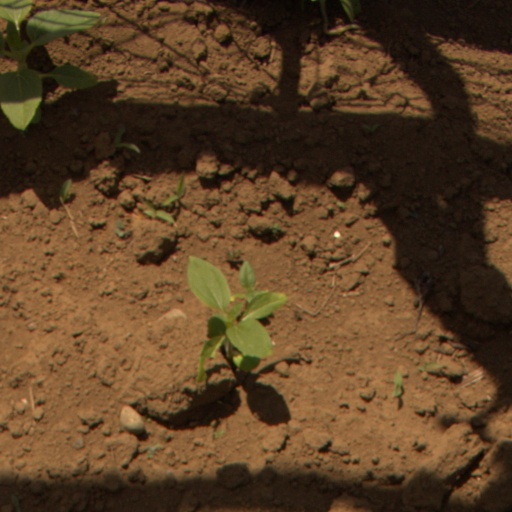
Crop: Jerusalem artichoke